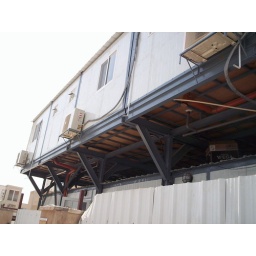
a building on the back side of the bus stop in salmiya, salem al-mubarak street